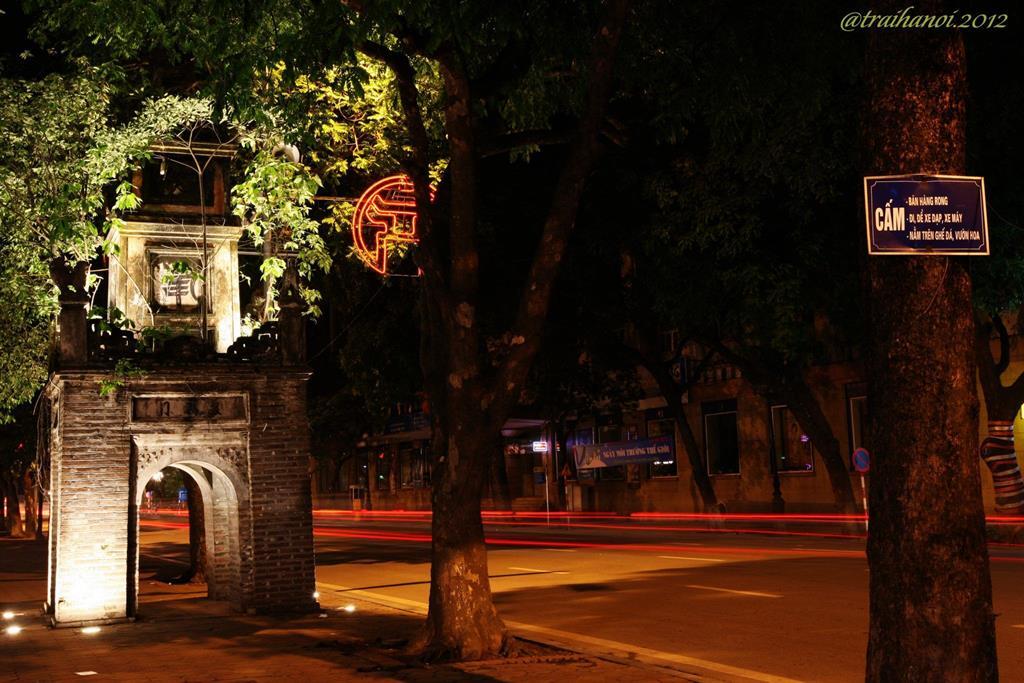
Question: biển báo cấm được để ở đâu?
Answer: ở trên thân cây